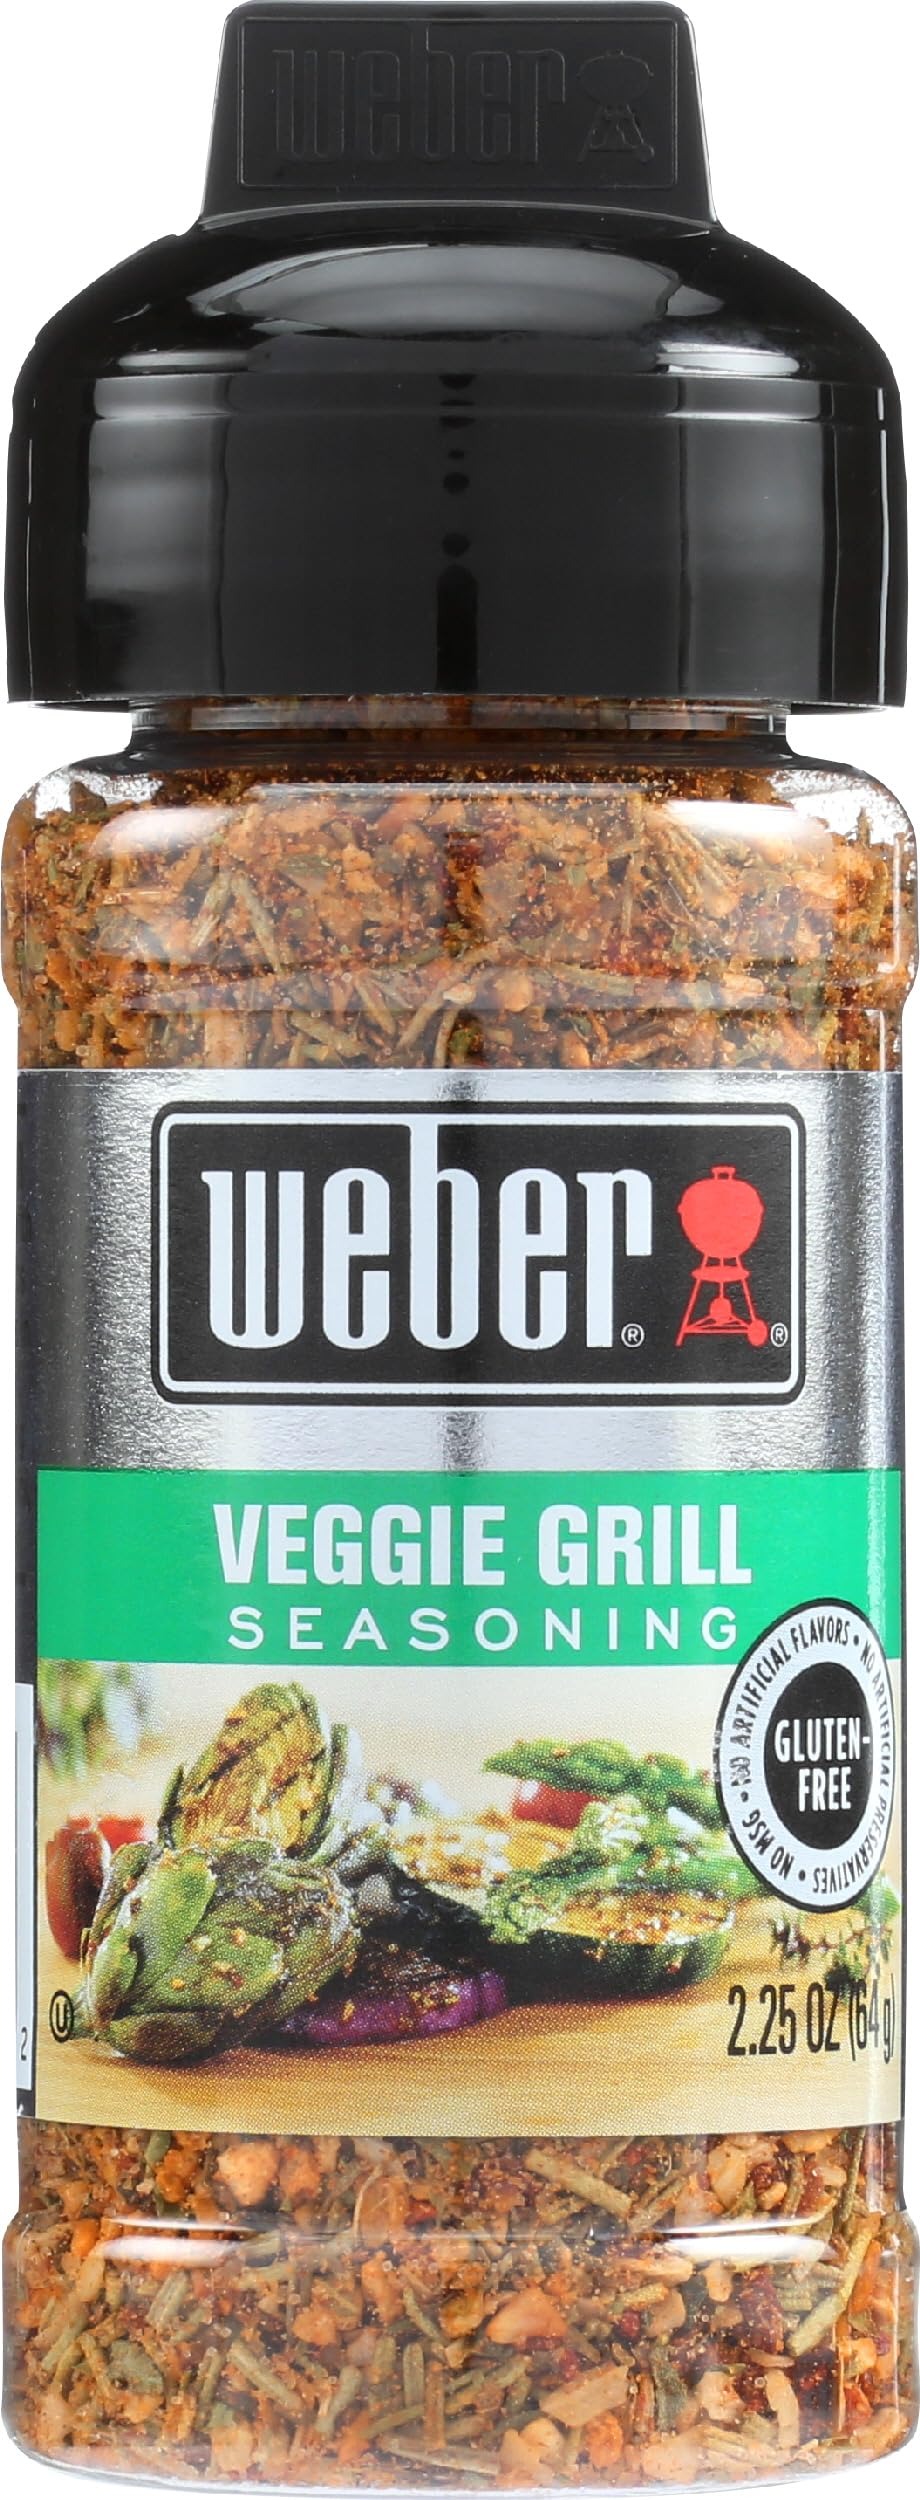
Item Name: Weber Veggie Grill Seasoning, No Artificial Flavors or Preservatives, Kosher, No MSG, Gluten Free, 2.25 Ounce (Pack of 6)
Bullet Point: Weber Veggie Grill Seasoning, No Artificial Flavors or Preservatives, Kosher, No MSG, Gluten Free, 2.25 Ounce (Pack of 6)
Value: 13.5
Unit: Ounce

Price: 31.52